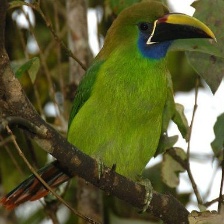
Species: BLUE THROATED TOUCANET
Scientific name: AULACORHYNCHUS CAERULEOGULARIS
ImageNet parent category: toucan